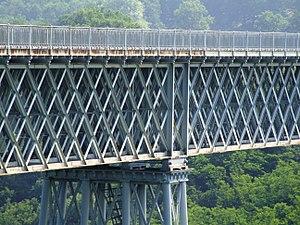
Viaduc de Busseau-sur-Creuse - Appui du tablier sur une pile
Le viaduc de Busseau est un pont ferroviaire français situé sur les communes d'Ahun, de Pionnat et de Cressat, dans le département de la Creuse, en région Nouvelle-Aquitaine.